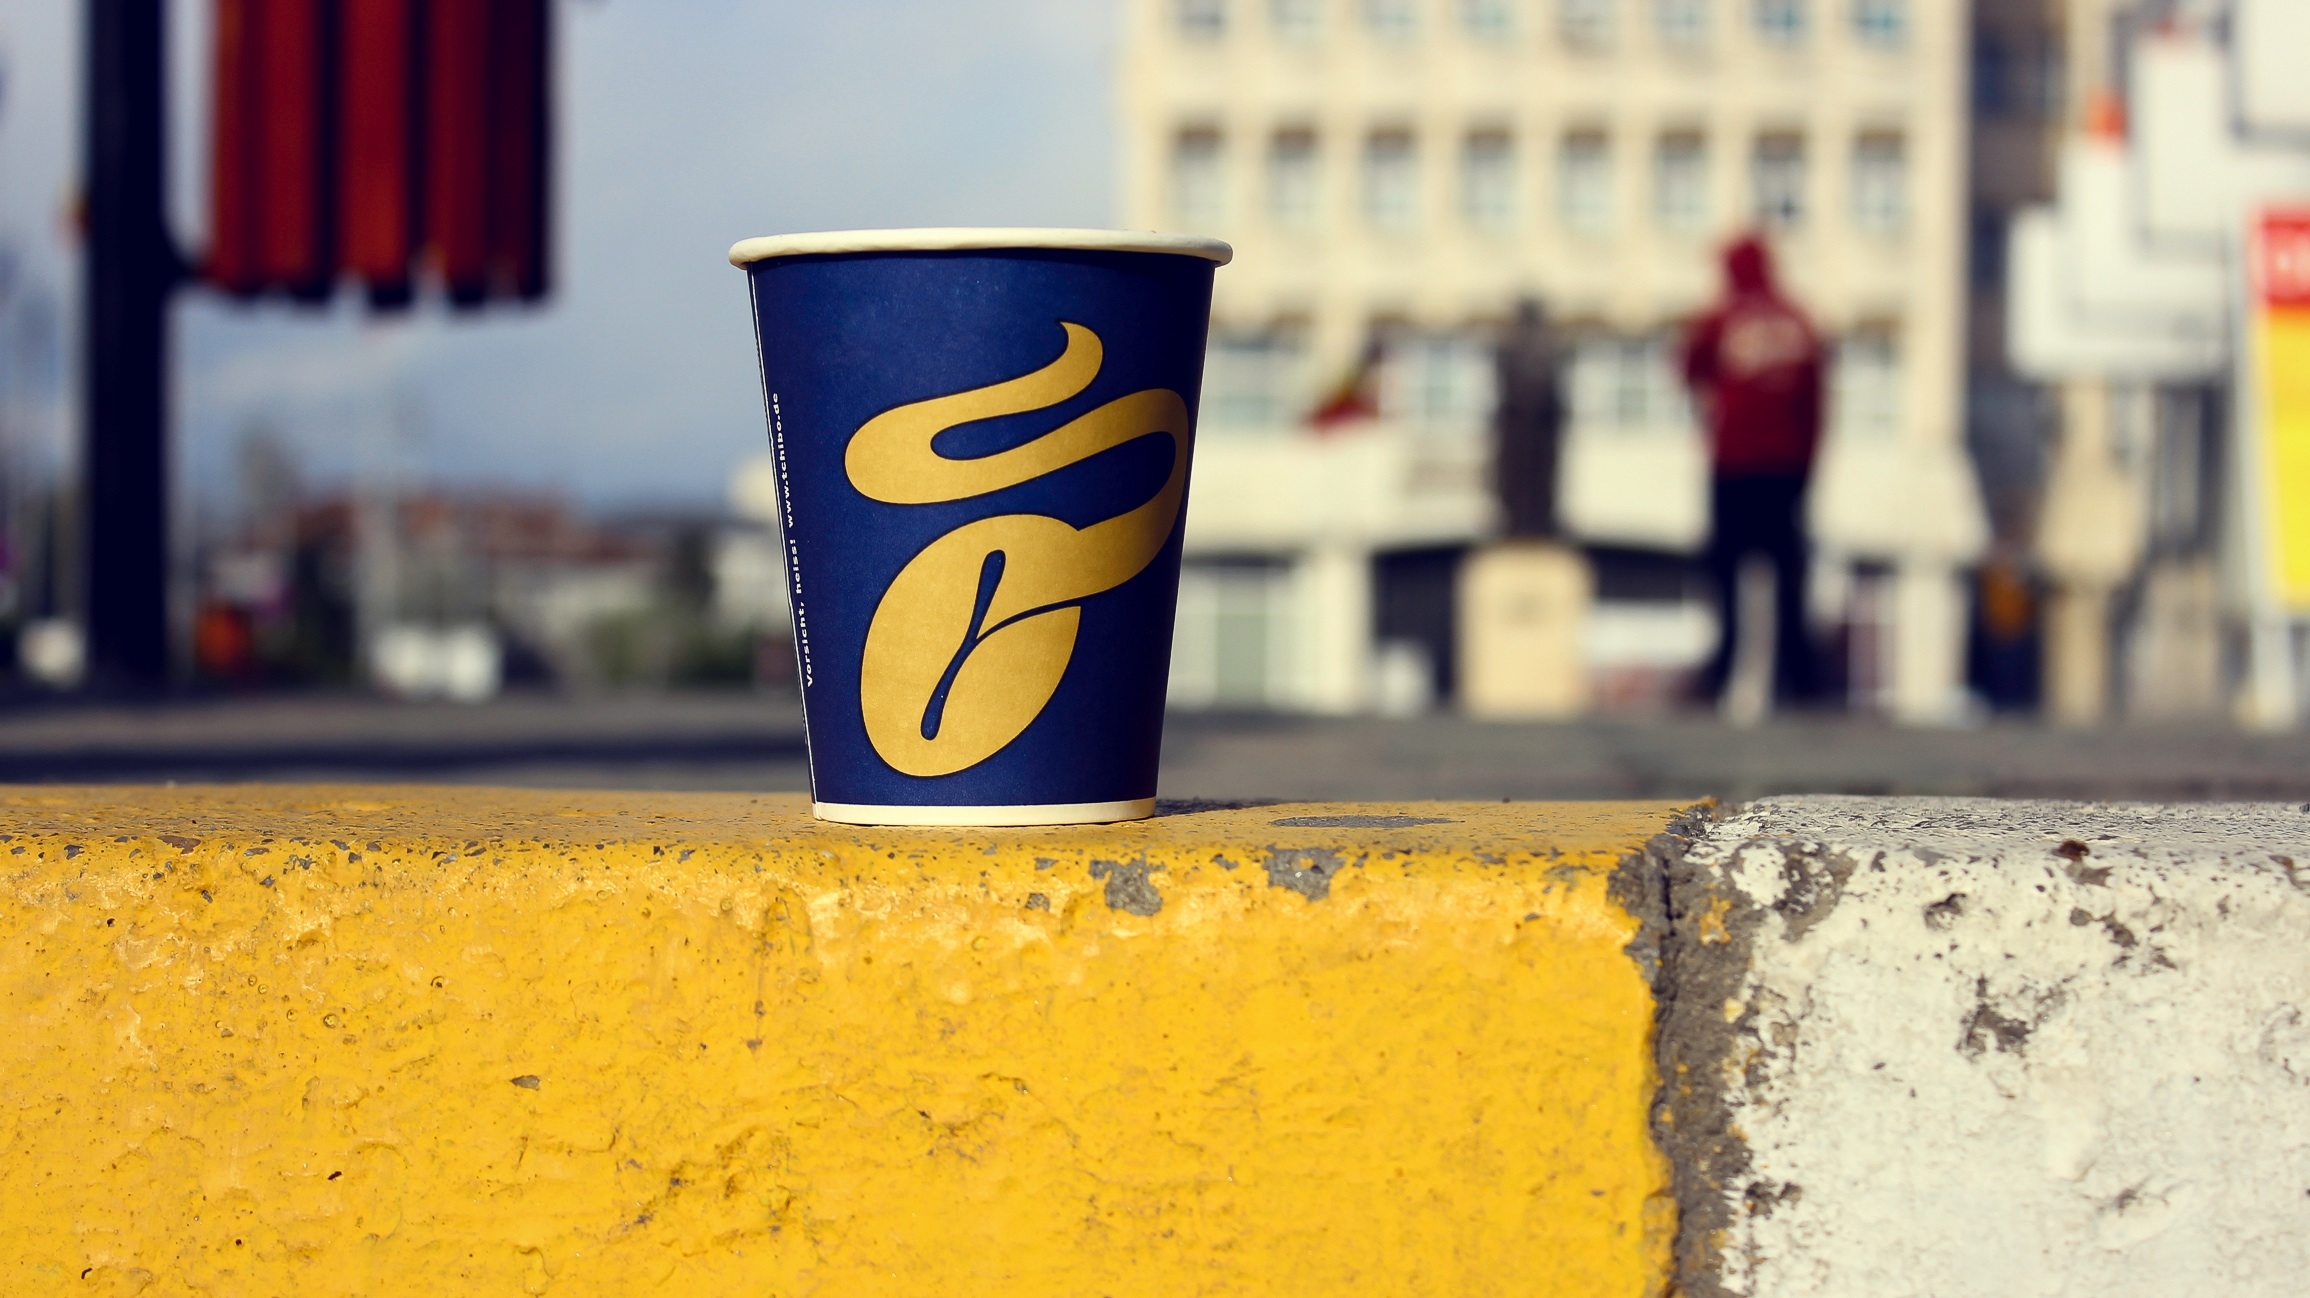
road, street, wall, sign, red, color, drink, blue, yellow